Minster Square (Freiburg im Breisgau)

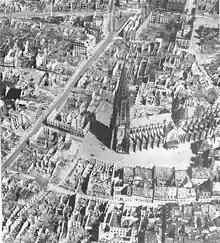
Aerial view of Freiburg, 1944

The Minster churchyard was originally surrounded by an approximately wall, which was only taken down in 1785. It served mainly as a city cemetery on the north side in the Middle Ages. Here, the outlines of the former cemetery chapel of St. Andreas are embedded into the cobblestones. The chapel, which included an ossuary in the basement, was pulled down in 1752. In the year 1514, at the instance of Emperor Maximilian I, the cemetery was relocated to the suburban town of Neuburg because for sanitary reasons. Ever since then, the square has been used as a market place, which until then was on Kaiser-Joseph Street.